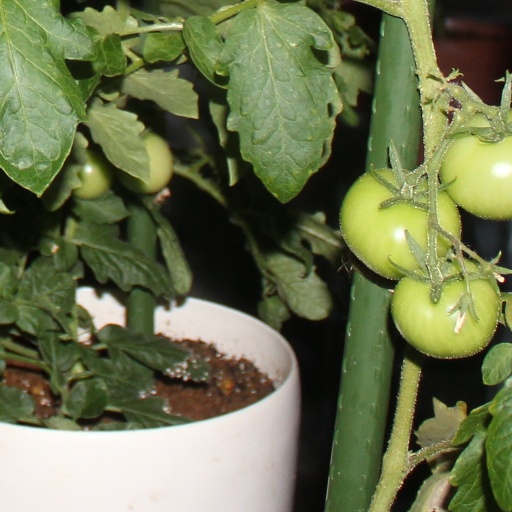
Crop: tomato